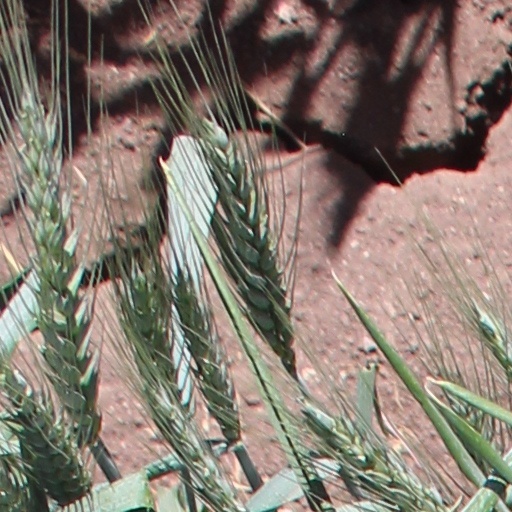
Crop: wheat